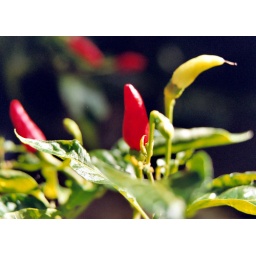
A local Thai house has its own pepper plant growing in the back.